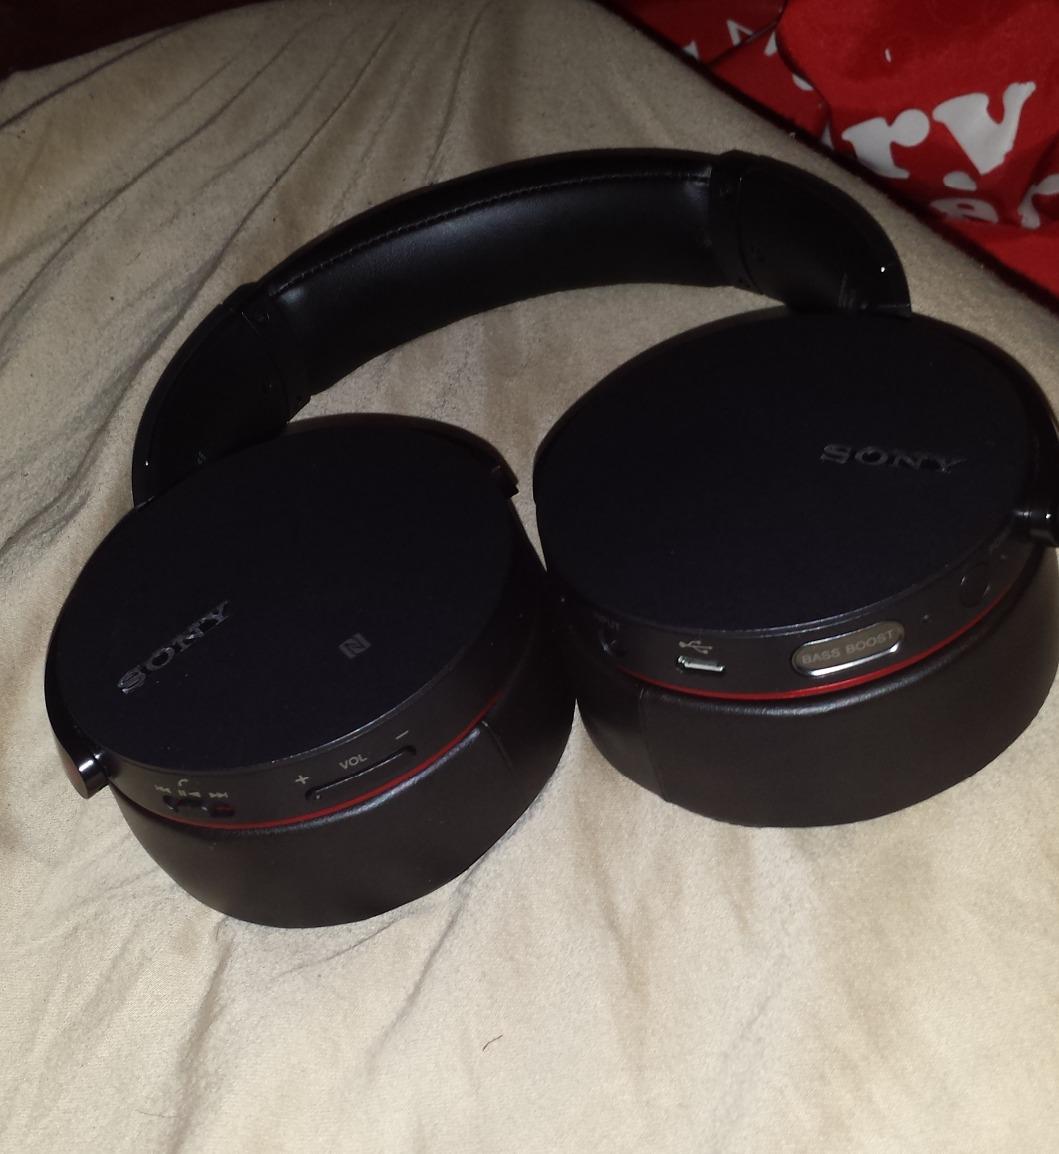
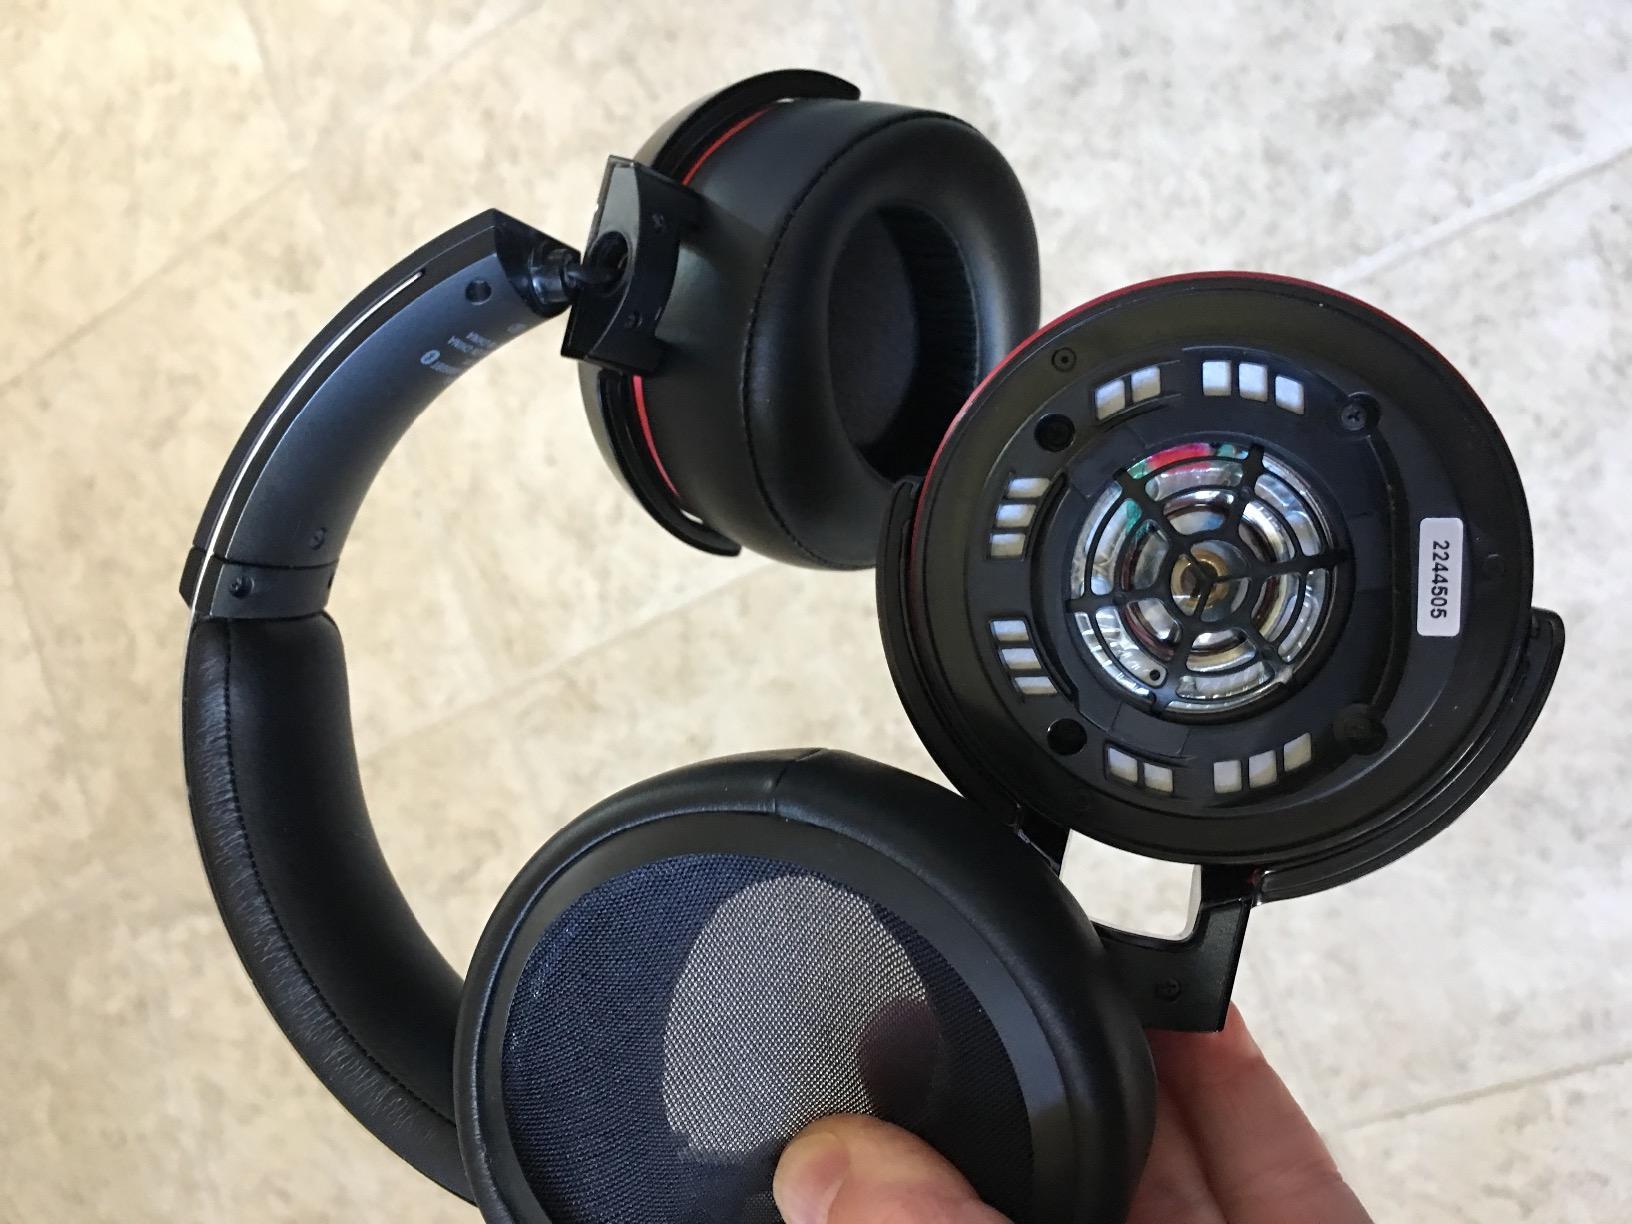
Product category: headphones
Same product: yes